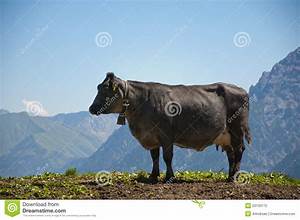
Label: mucca